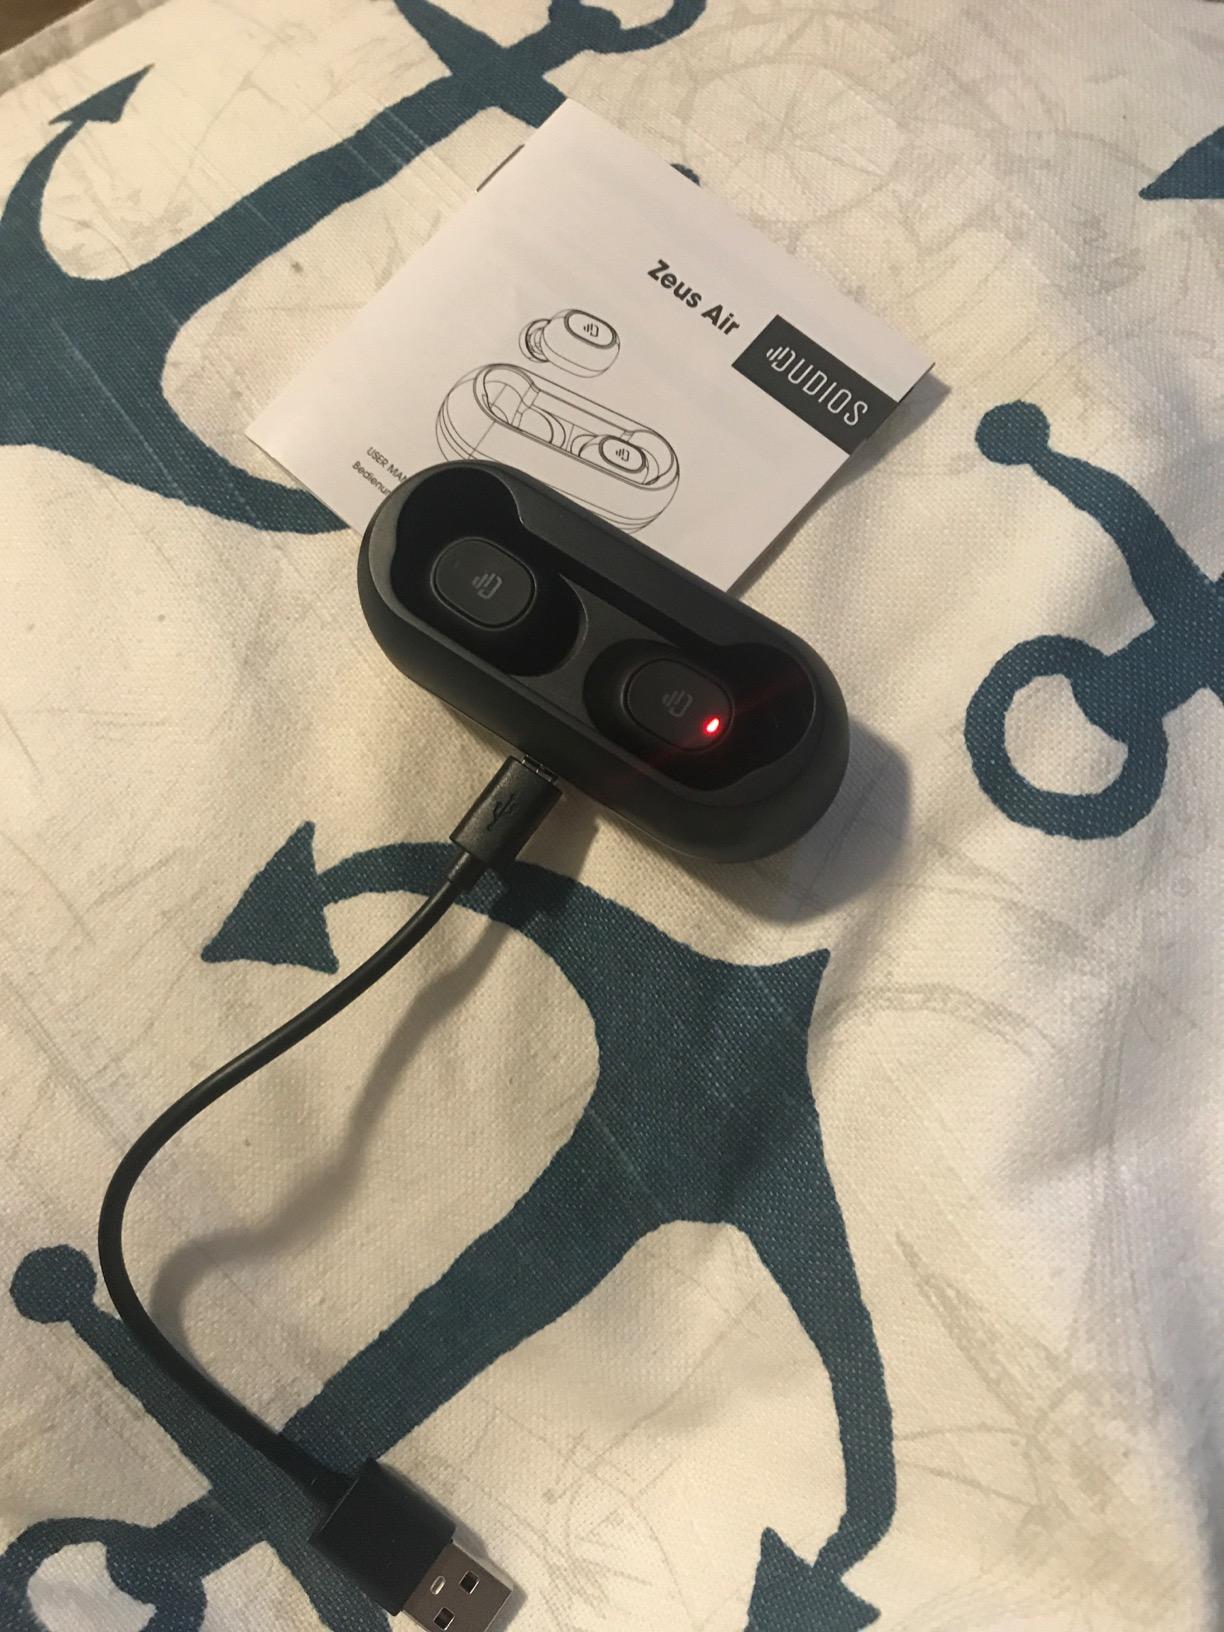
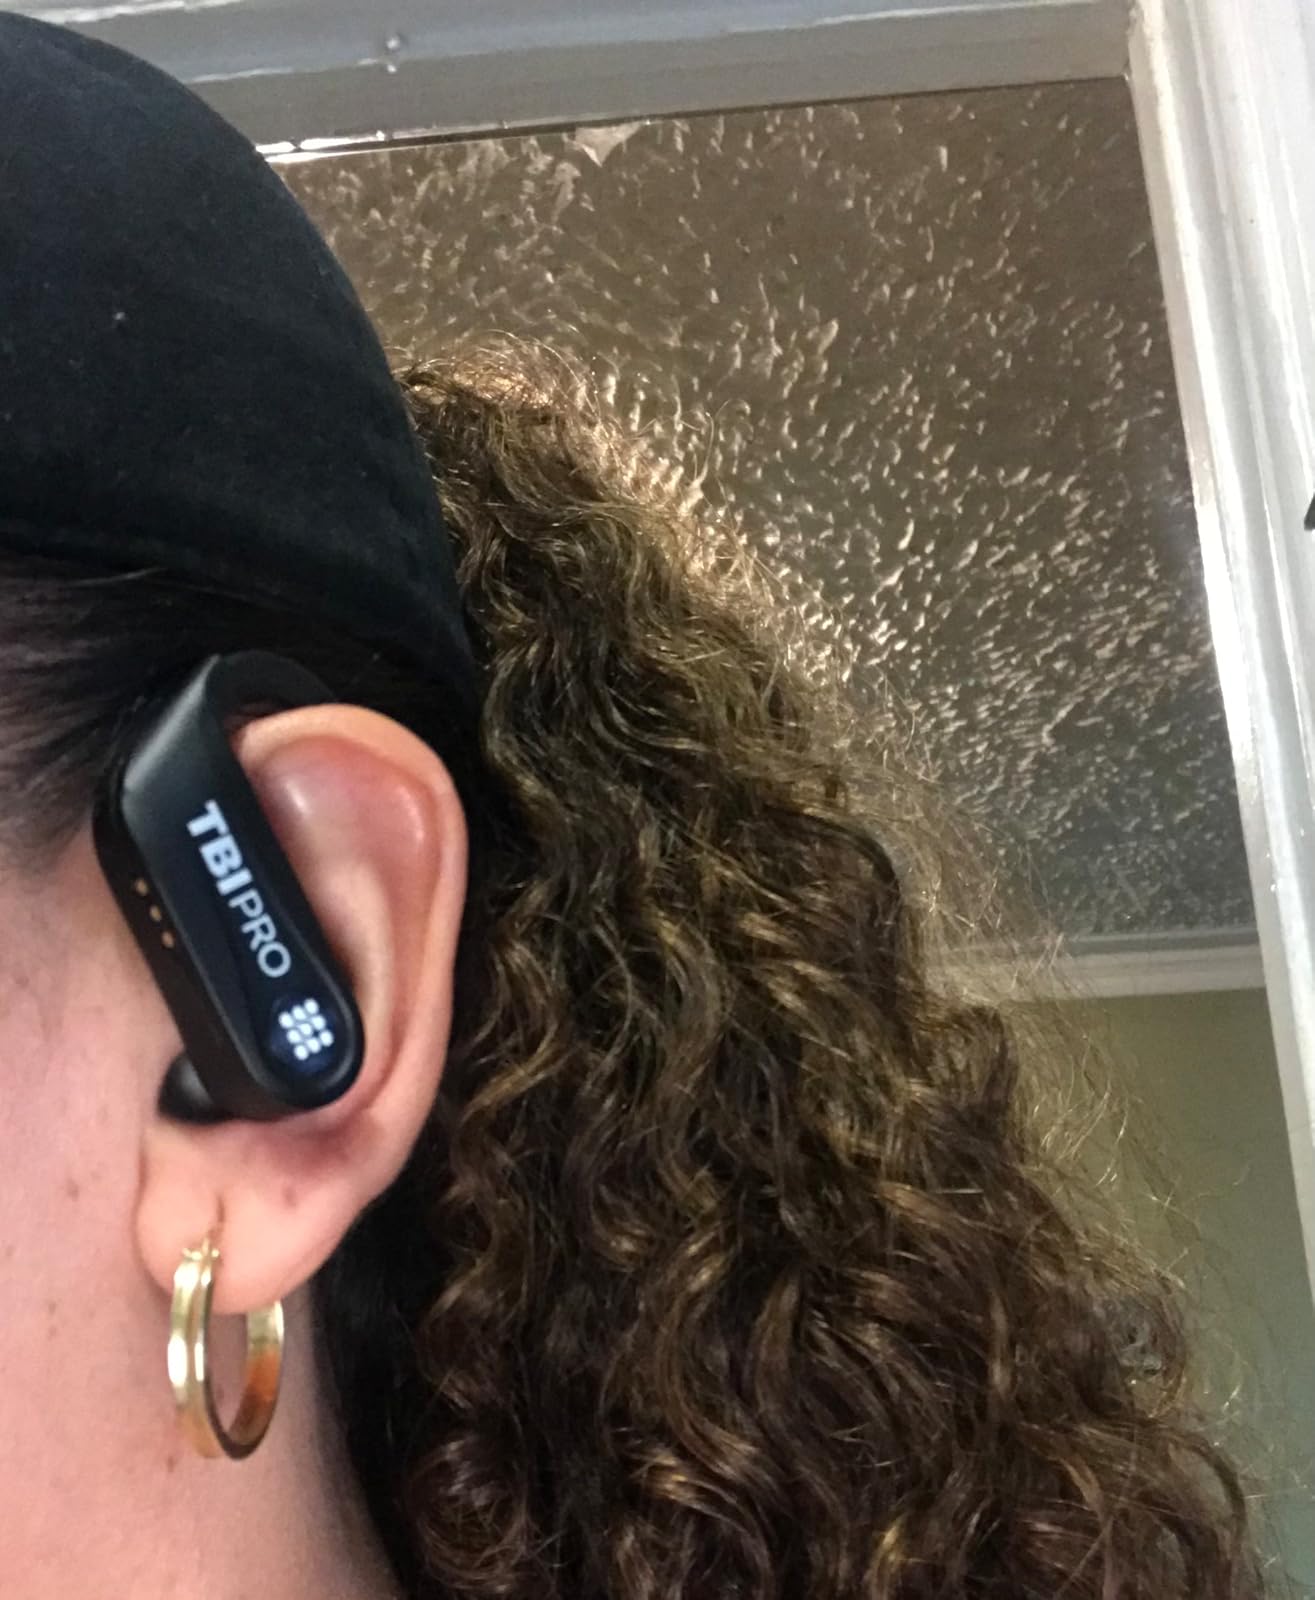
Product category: earbuds
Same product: no